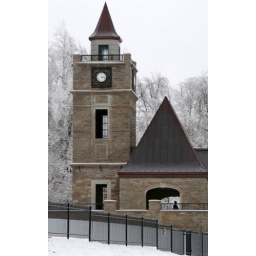
Winter wonderland surrounds the clock tower in Niagara Falls